Armenian National Disabled Sports Federation

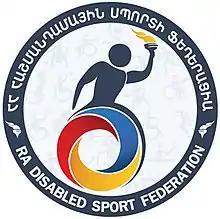
Armenian National Disabled Sports Federation logo

The Armenian National Disabled Sports Federation, is the organizing body of sports in Armenia for athletes with physical disabilities or intellectual impairments, governed by the Armenian Paralympic Committee. The headquarters of the federation is located in Yerevan.